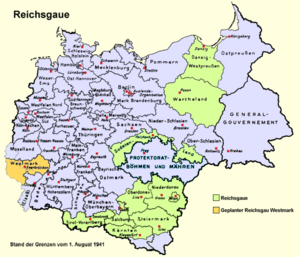
Østrig under nationalsocialismen / Indlemmelsen i det tyske rige / Delstaterne bliver gaue
Reichsgaue omkring 1941
Østrig under nationalsocialismen beskriver Østrigs historiske betingelser i perioden 1938 – 1945.